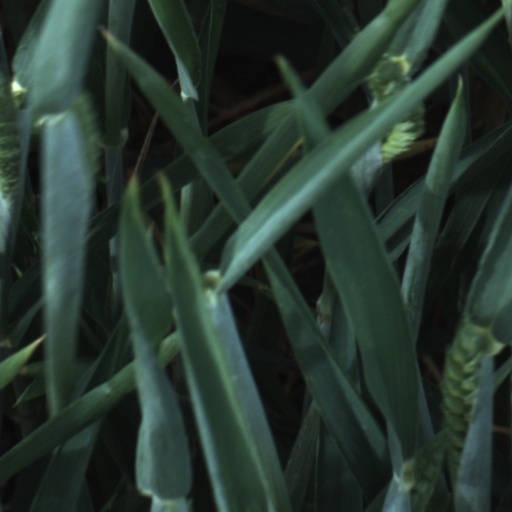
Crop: wheat